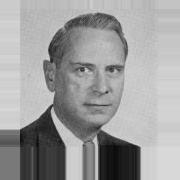
Age: 46